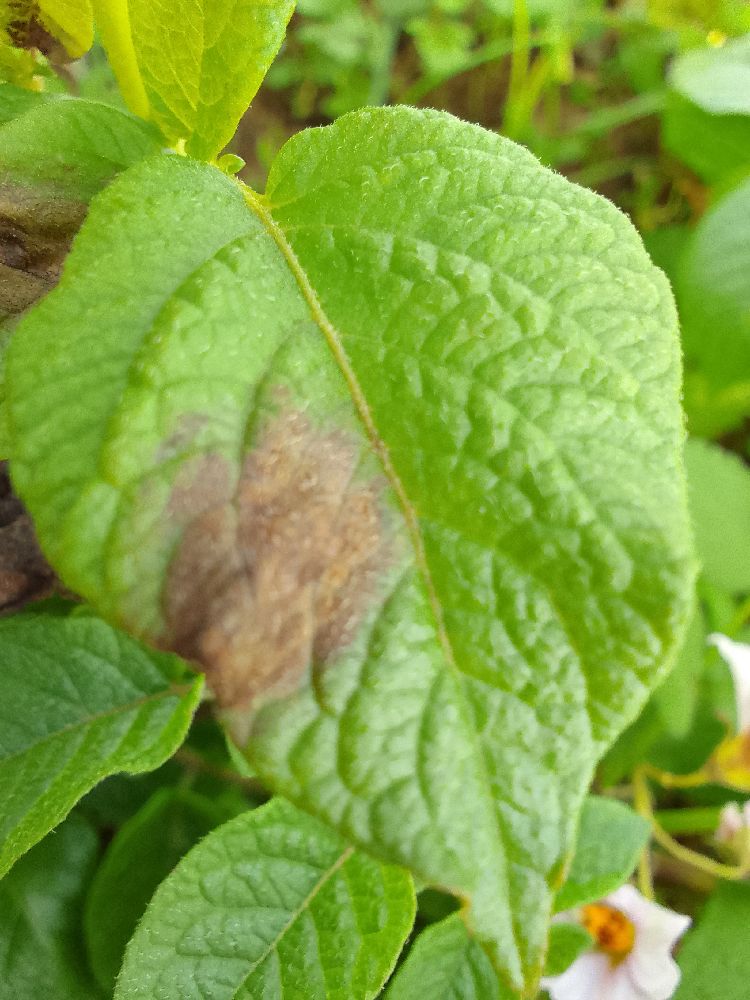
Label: Late blight